Arvanites

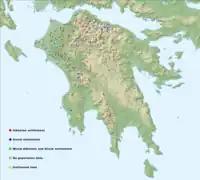
Identified Albanian settlements in the Peloponnese, according to the Ottoman taxation cadastre of 1460–1463. Many of these settlements have since been abandoned, while others have been renamed. Out of the 580 inhabited villages, 407 are listed as Albanian, 169 as Greek, and four as mixed; the average number of families residing in Albanian villages was 3.5 times smaller than that of the Greek ones.

Arvanites in Greece originate from Albanian settlers who moved south from areas in what is today southern Albania during the Middle Ages. These Albanian movements into Greece are recorded for the first time in the late 13th and early 14th century. The reasons for this migration are not entirely clear and may be manifold. In many instances the Albanians were invited by the Byzantine and Latin rulers of the time. They were employed to re-settle areas that had been largely depopulated through wars, epidemics, and other reasons, and they were employed as soldiers. Some later movements are also believed to have been motivated to evade Islamization after the Ottoman conquest.